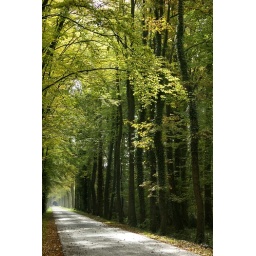
The road still dressed in green